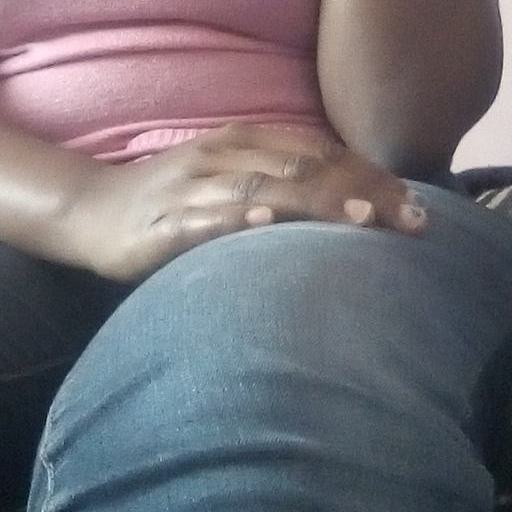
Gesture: no_gesture